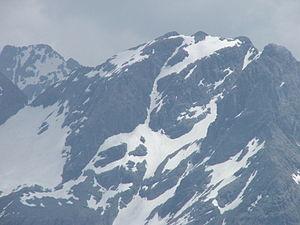
Le Pizzo Redorta est une montagne qui s’élève à 3 038 m d’altitude dans les Alpes bergamasques, en Italie.